Mitsubishi SpaceJet

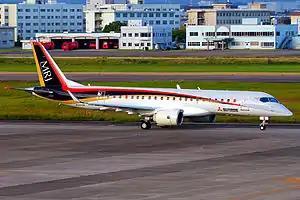
JA21MJ, the first aircraft of its type

The Mitsubishi SpaceJet (originally named "Mitsubishi Regional Jet") was a regional jet project by Japanese company Mitsubishi Aircraft Corporation (MAC), a Mitsubishi Heavy Industries (MHI) subsidiary, that ran from 2007 to 2023.